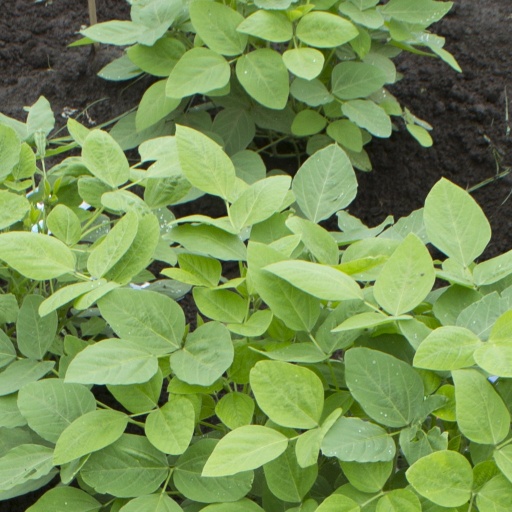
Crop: soybean